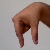
The image shows a hand gesture representing the letter 'Q' in Indian Sign Language.